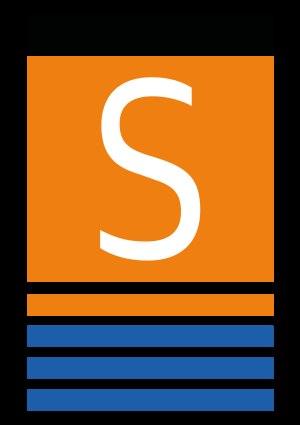
Sarrebruck est la capitale fédérale du Land de la Sarre, le plus petit État allemand — villes-Länder exceptées — en surface et en population, quoique très densément peuplé, et une des seize capitales fédérales de la République fédérale d'Allemagne.